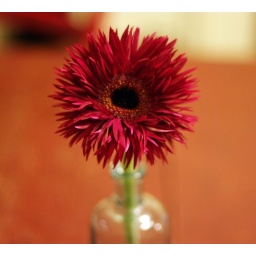
flower in a bottle from sarah